Dewoitine D.480

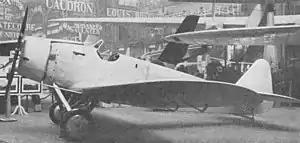

The Dewoitine D.480 was a French single engine side-by-side sports and training aircraft built in the early 1930s. Two were completed and flew with several different radial engines. One remained active through the 1950s.